Hyrcanis (Lydia)

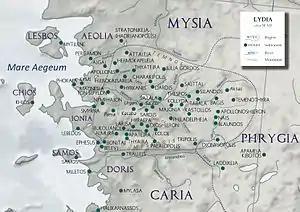
Hyrcanis among the cities of Lydia (ca. 50 AD)

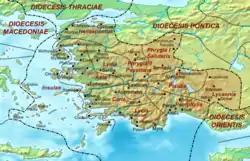
Asia Minor 400AD

Hyrcanis or Hyrkaneis, also known as Hyrcania, was a Roman and Byzantine-era city and bishopric in ancient Lydia, now in western Turkey. It was situated in the Hyrcanian plain (τὸ Ὑρκάνιον πεδίον), which is said to have derived its name from a colony of Hyrcanians being settled here by the Persians. They were afterwards mingled with some Macedonians, who also settled in this district, whence they are called by Pliny the Elder and Tacitus "Macedones Hyrcani." The city minted its own coins.